Esko Salminen (field hockey)

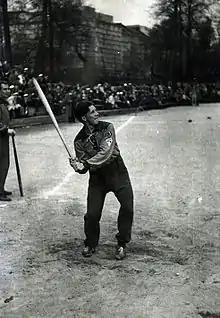
Esko Salminen in 1958

Esko Salminen (6 July 1920 – 16 April 1998) was a Finnish field hockey player. He competed in the men's tournament at the 1952 Summer Olympics.